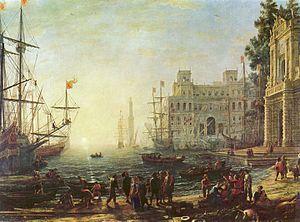
1638 est une année commune commençant un vendredi.